Thrianta

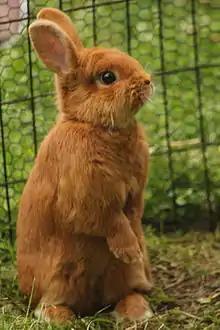
A Thrianta rabbit

The Thrianta (properly pronounced "Tree-on-tuh") is a breed of domestic rabbit that is brilliant red in color. Originating in the Netherlands, the Thrianta was further crossed with a German breed before being exported to the United Kingdom in the early 1980s. During the 1990s, the breed arrived in the United States from both the Netherlands and England. The Thrianta breed is recognized by the American Rabbit Breeders Association (ARBA) and by the British Rabbit Council (BRC). The Thrianta breed is rare in Australia with only a few active breeders.